Vanessa Paradis

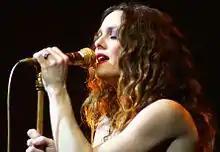
Paradis performing in 2007

Paradis released an acoustic album in November 2010 entitled "Une nuit à Versailles". The album was recorded at L'Opéra of the Palace of Versailles during her Vanessa Paradis Concert Acoustique Tour. She also released a set of DVDs in 2010 called "Anthologie" which collected rare live performances and interviews from 1987 to 2007.